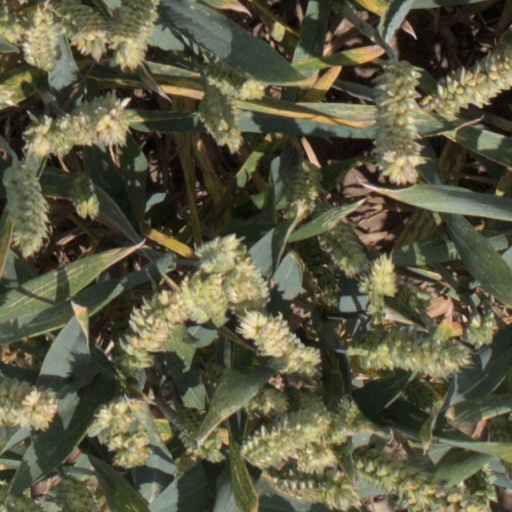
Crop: wheat